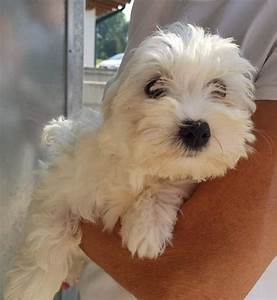
Label: cane